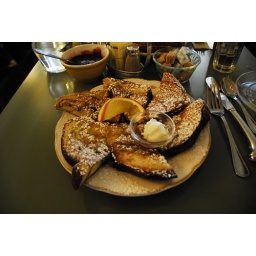
Cinnamon brioche soaked in orange water batter, sprinkled with lavender honey.